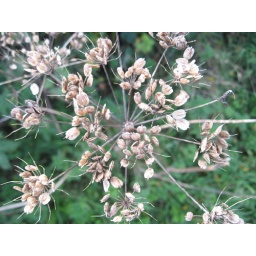
Seeds on a umbrella-like plant (near my house in Longhorsley,Northumberland)